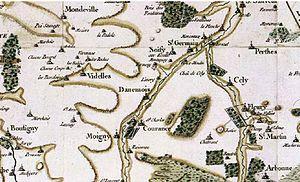
Dannemois est une commune française située à quarante-six kilomètres au sud-est de Paris dans le département de l’Essonne en région Île-de-France.